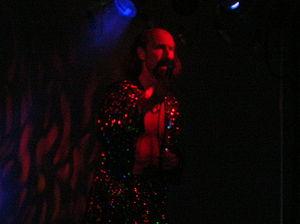
Arthur Wilton Brown, né le 24 juin 1942 à Whitby dans le Yorkshire, est un chanteur rock britannique connu pour son style théâtral et controversé emprunté à Screamin' Jay Hawkins.